Buckley Space Force Base

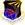
710th Operations Group

The 140th Wing (140 WG) is the primary unit of the Colorado Air National Guard, consisting of five groups, with four being located at Buckley Space Force Base. The 140th Wing consist of 1600 personnel that fall under three Air Force major commands and Space Force field that provide with fighter, space-based early missile warning and support forces. It consist of the 140th Operations Group, 140th Maintenance Group, 140th Mission Support Group, 140th Medical Group, and the 233rd Space Group (located at Greely Air National Guard Station).